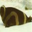
Label: seal